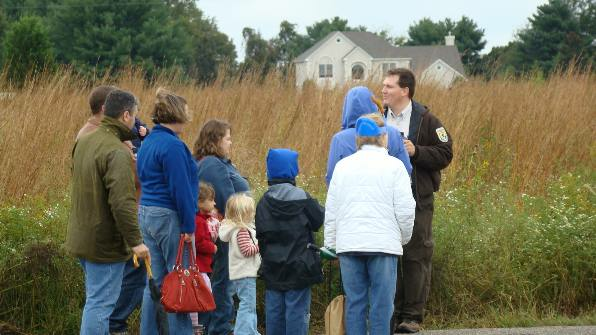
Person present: Yes